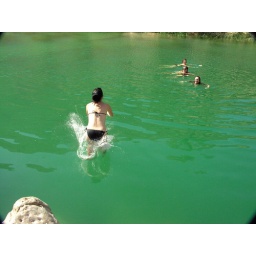
Woman jumps into water at Wadi Bani Khalid in the mountains in Oman.